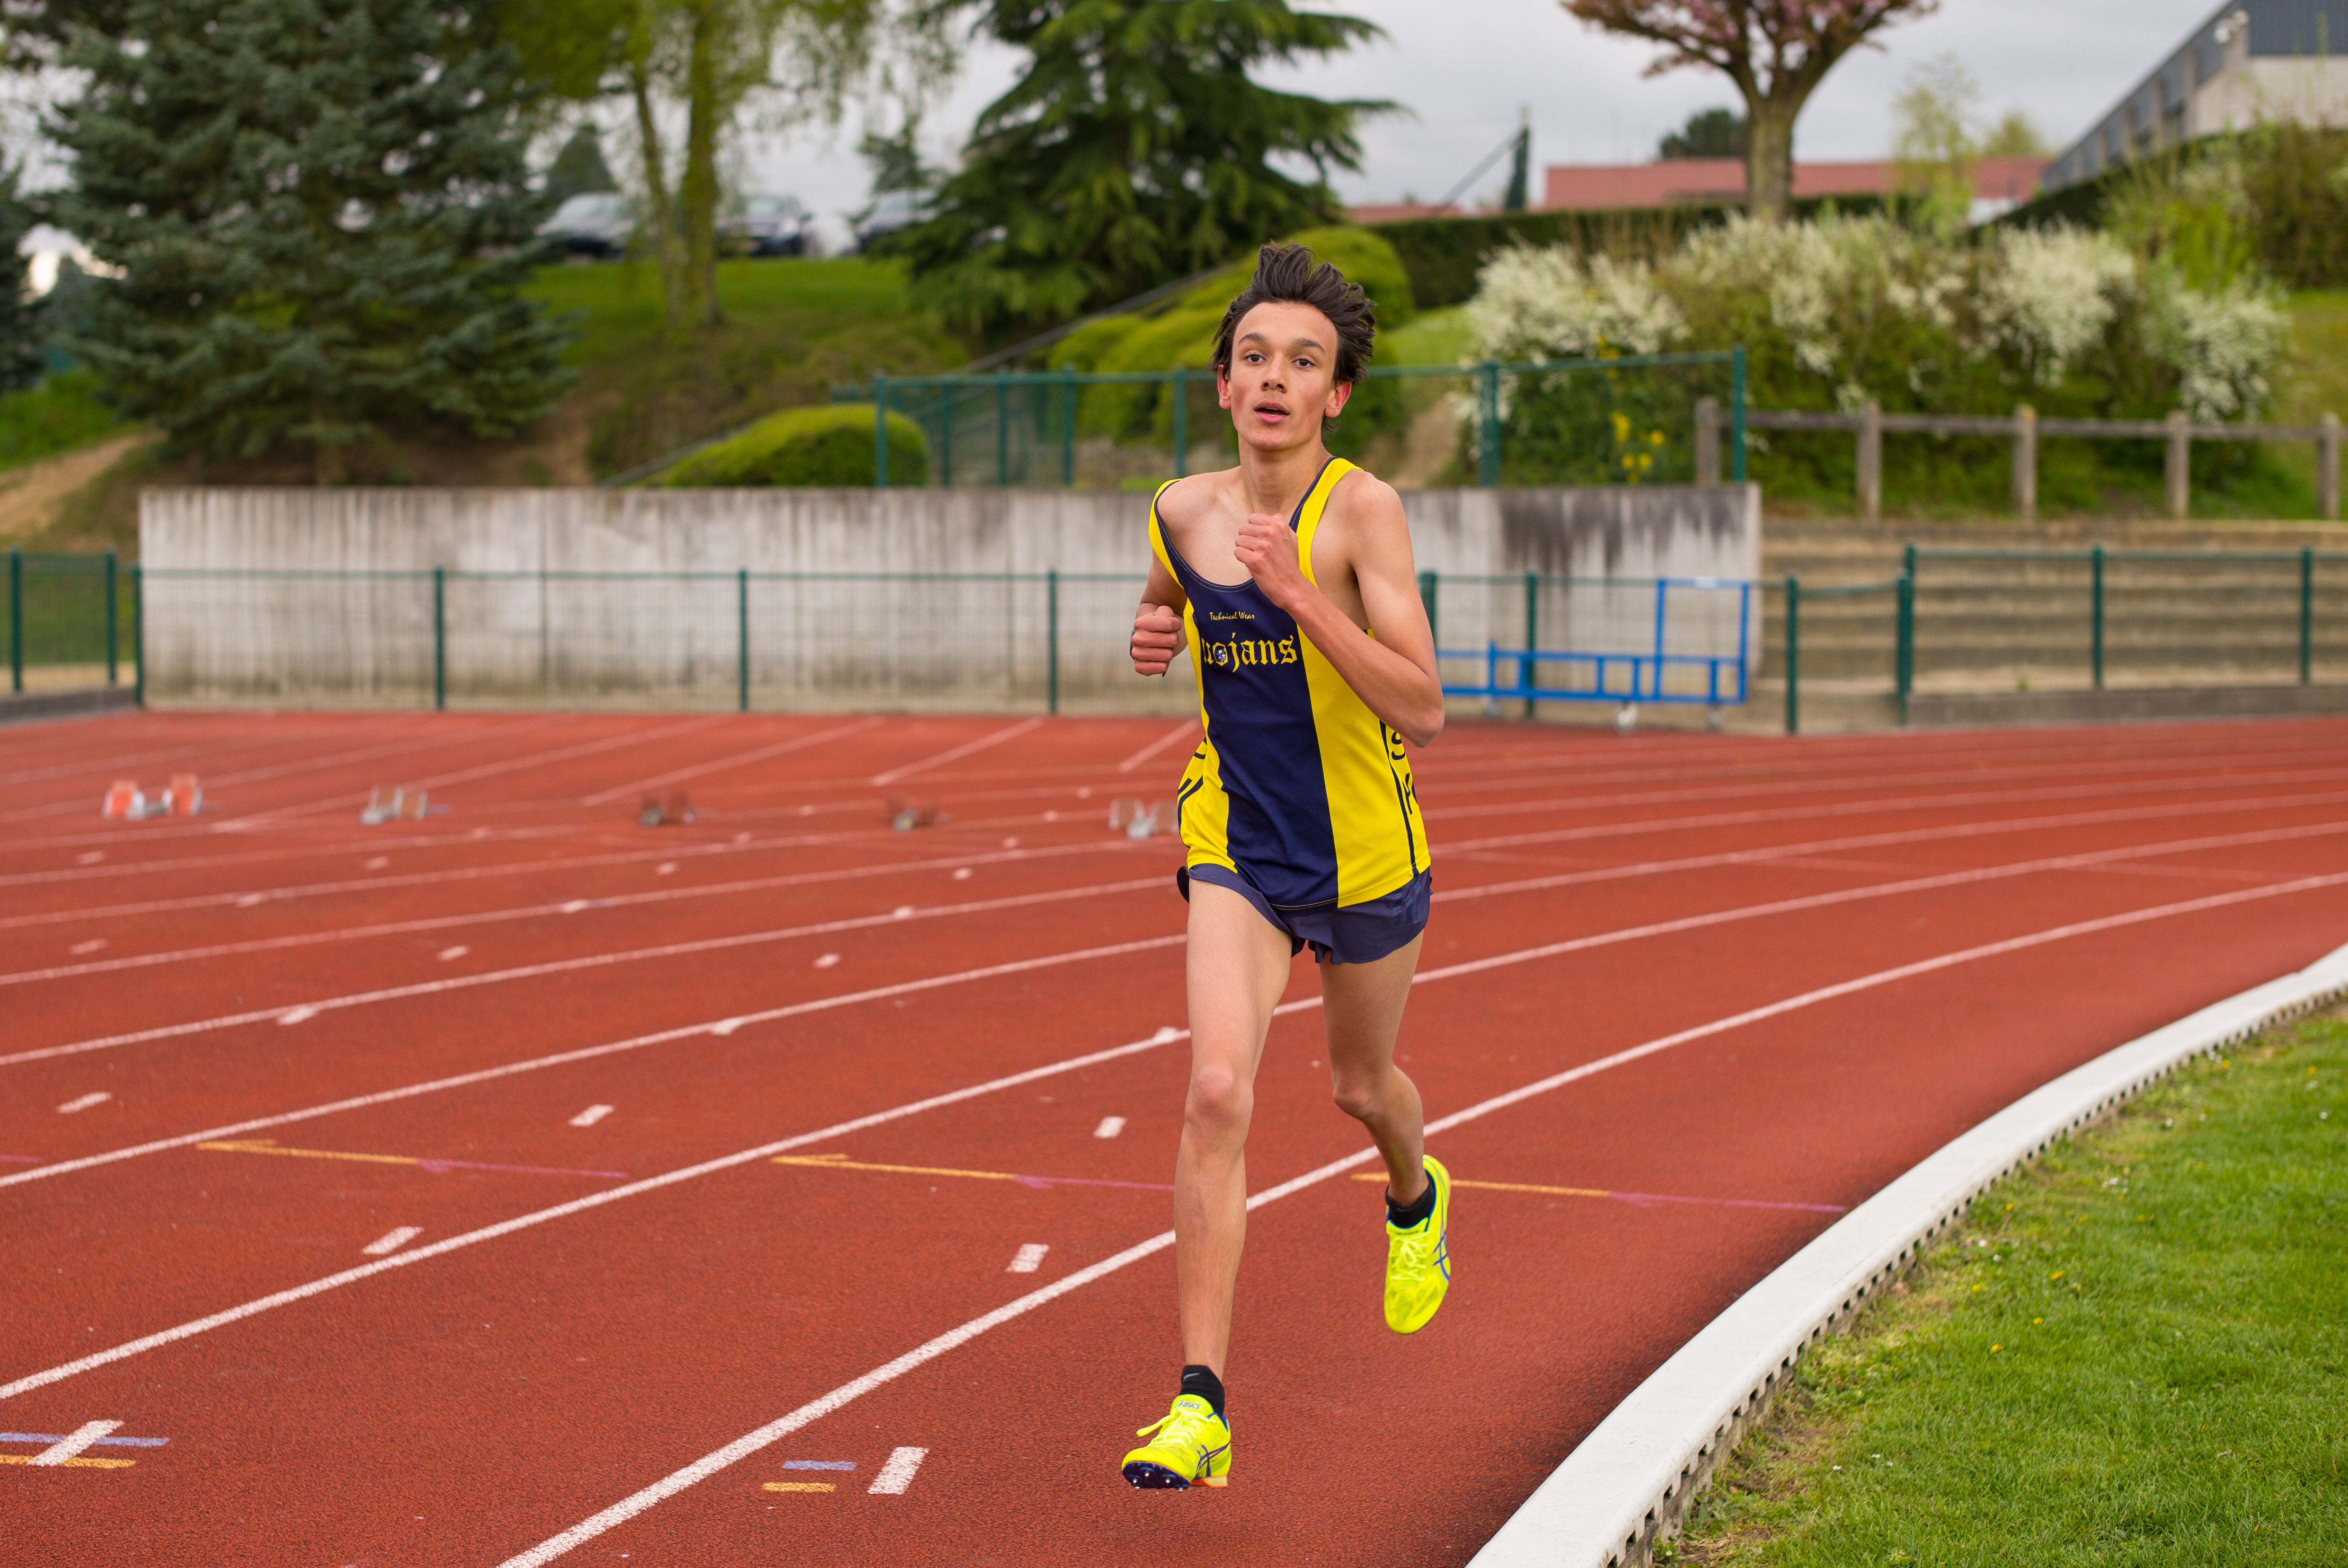
track, sport, field, running, run, spring, high, runner, ash, belgium, 2016, race, competition, hague, international, girls, brussels, m, american, team, sports, boys, 50, school, st, runners, johns, leica, 240, summilux, athlete, athletics, athletes, meet, waterloo, sprint, physical exercise, human action, endurance sports, duathlon, track and field athletics, heptathlon, middle distance running, 800 metres, 4 100 metres relay